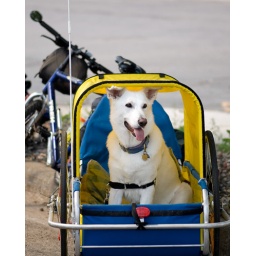
Despite eating grass and barfing in the trailer, Ekko had another great ride in her &amp;quot;third&amp;quot; wheel trailer.